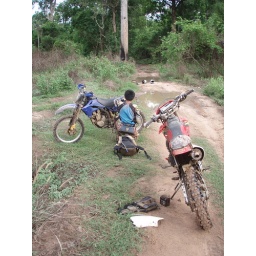
The puddle in the back ground is where I fell off. The water in it was a lot deeper than I thought.